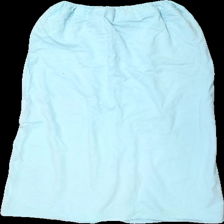
View: front
Type: Skirt
Category: Ladies
Brand: Not in the list
Colors: Turquoise
Material: 100% bomull
Pattern: Other
Cut: Tight
Season: All
Holes: Minor
Damage: små hål
Damage location: top center
Damage 2: lösa trådar
Damage 2 location: top center
Price range: <50
Recommended usage: Export
Description: lång tight kjol med slits nertill